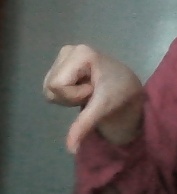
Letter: waw